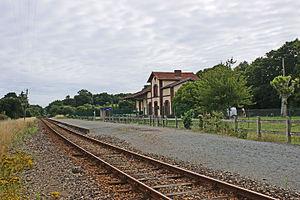
La halte de Lancerf avec sa voie unique et son abri. En arrière plan l'ancien bâtiment de la gare du réseau breton.
La gare de Lancerf est une gare ferroviaire française de la ligne de Guingamp à Paimpol, située près du village de Lancerf, au lieu-dit Gare de Lancerf sur la commune de Plourivo, dans le département des Côtes-d'Armor en région Bretagne.